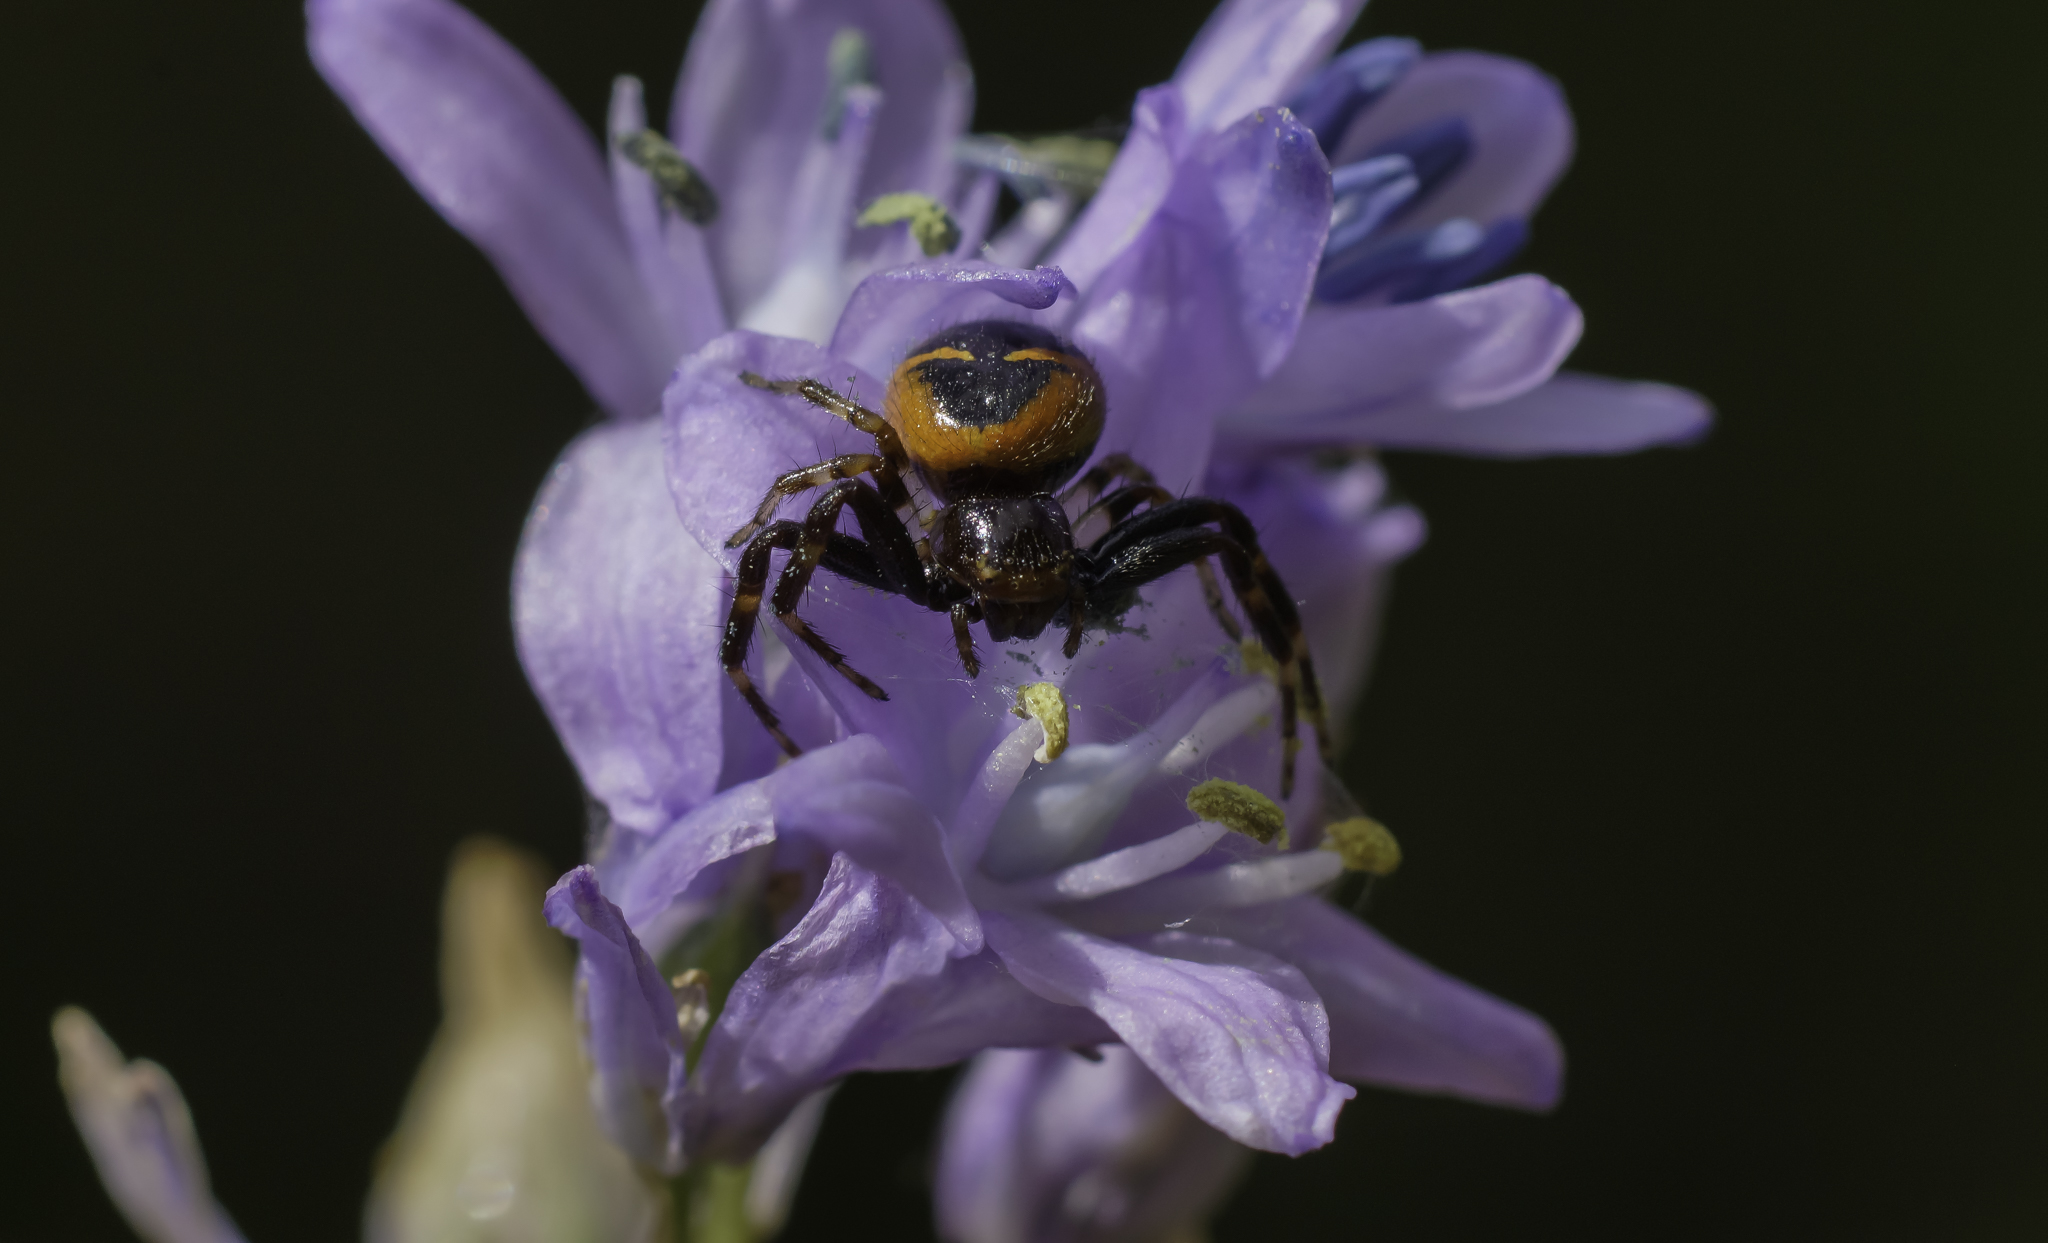
nature, blossom, plant, photography, flower, purple, petal, photo, pollen, insect, macro, botany, flora, fauna, invertebrate, wildflower, close up, spider, 100mm, animals, bee, naturaleza, arana, a77, bumblebee, nectar, g, ggl1, gaby1, xovesphoto, animales, sonya77, minolta100mm, gphoto, gabrielcorua, xelodegalicia, macro photography, flowering plant, honey bee, membrane winged insect